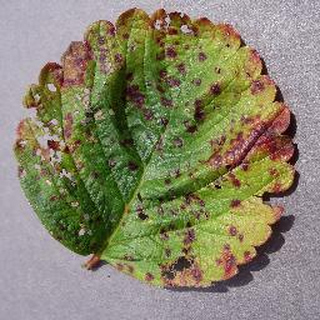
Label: strawberry_leaf_scorch